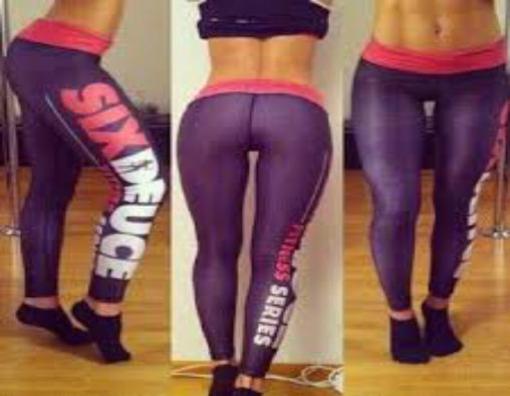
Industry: Clothes